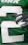
Number: 2